List of Intel Pentium processors

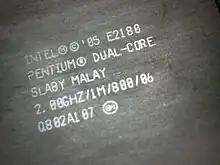
Intel Pentium E2180 @ 2.00GHz closeup

The Intel Pentium Dual-Core processors, E2140, E2160, E2180, E2200, and E2220 use the Allendale core, which includes 2 MB of native L2 cache, with half disabled leaving only 1 MB. This compares to the higher end Conroe core which features 4 MB L2 Cache natively. Intel has shifted its product lines having the Core 2 line as Mainstream/Performance, Pentium Dual-Core as Mainstream, and the new Celeron (based on the Conroe-L core) as Budget/Value.